Eucritta

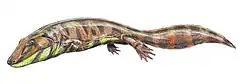
"Eucritta" may have been a close relative of baphetids like "Loxomma"

"Eucritta" was already recognized as a unique animal in its original 1998 description. A phylogenetic analysis provided in the description often found it close to baphetids, but groups at and around the base of crown-Tetrapoda were not stable in their position. The most parsimonious family tree tentatively placed "Eucritta" and baphetids closer to "anthracosaurs" than to temnospondyls.